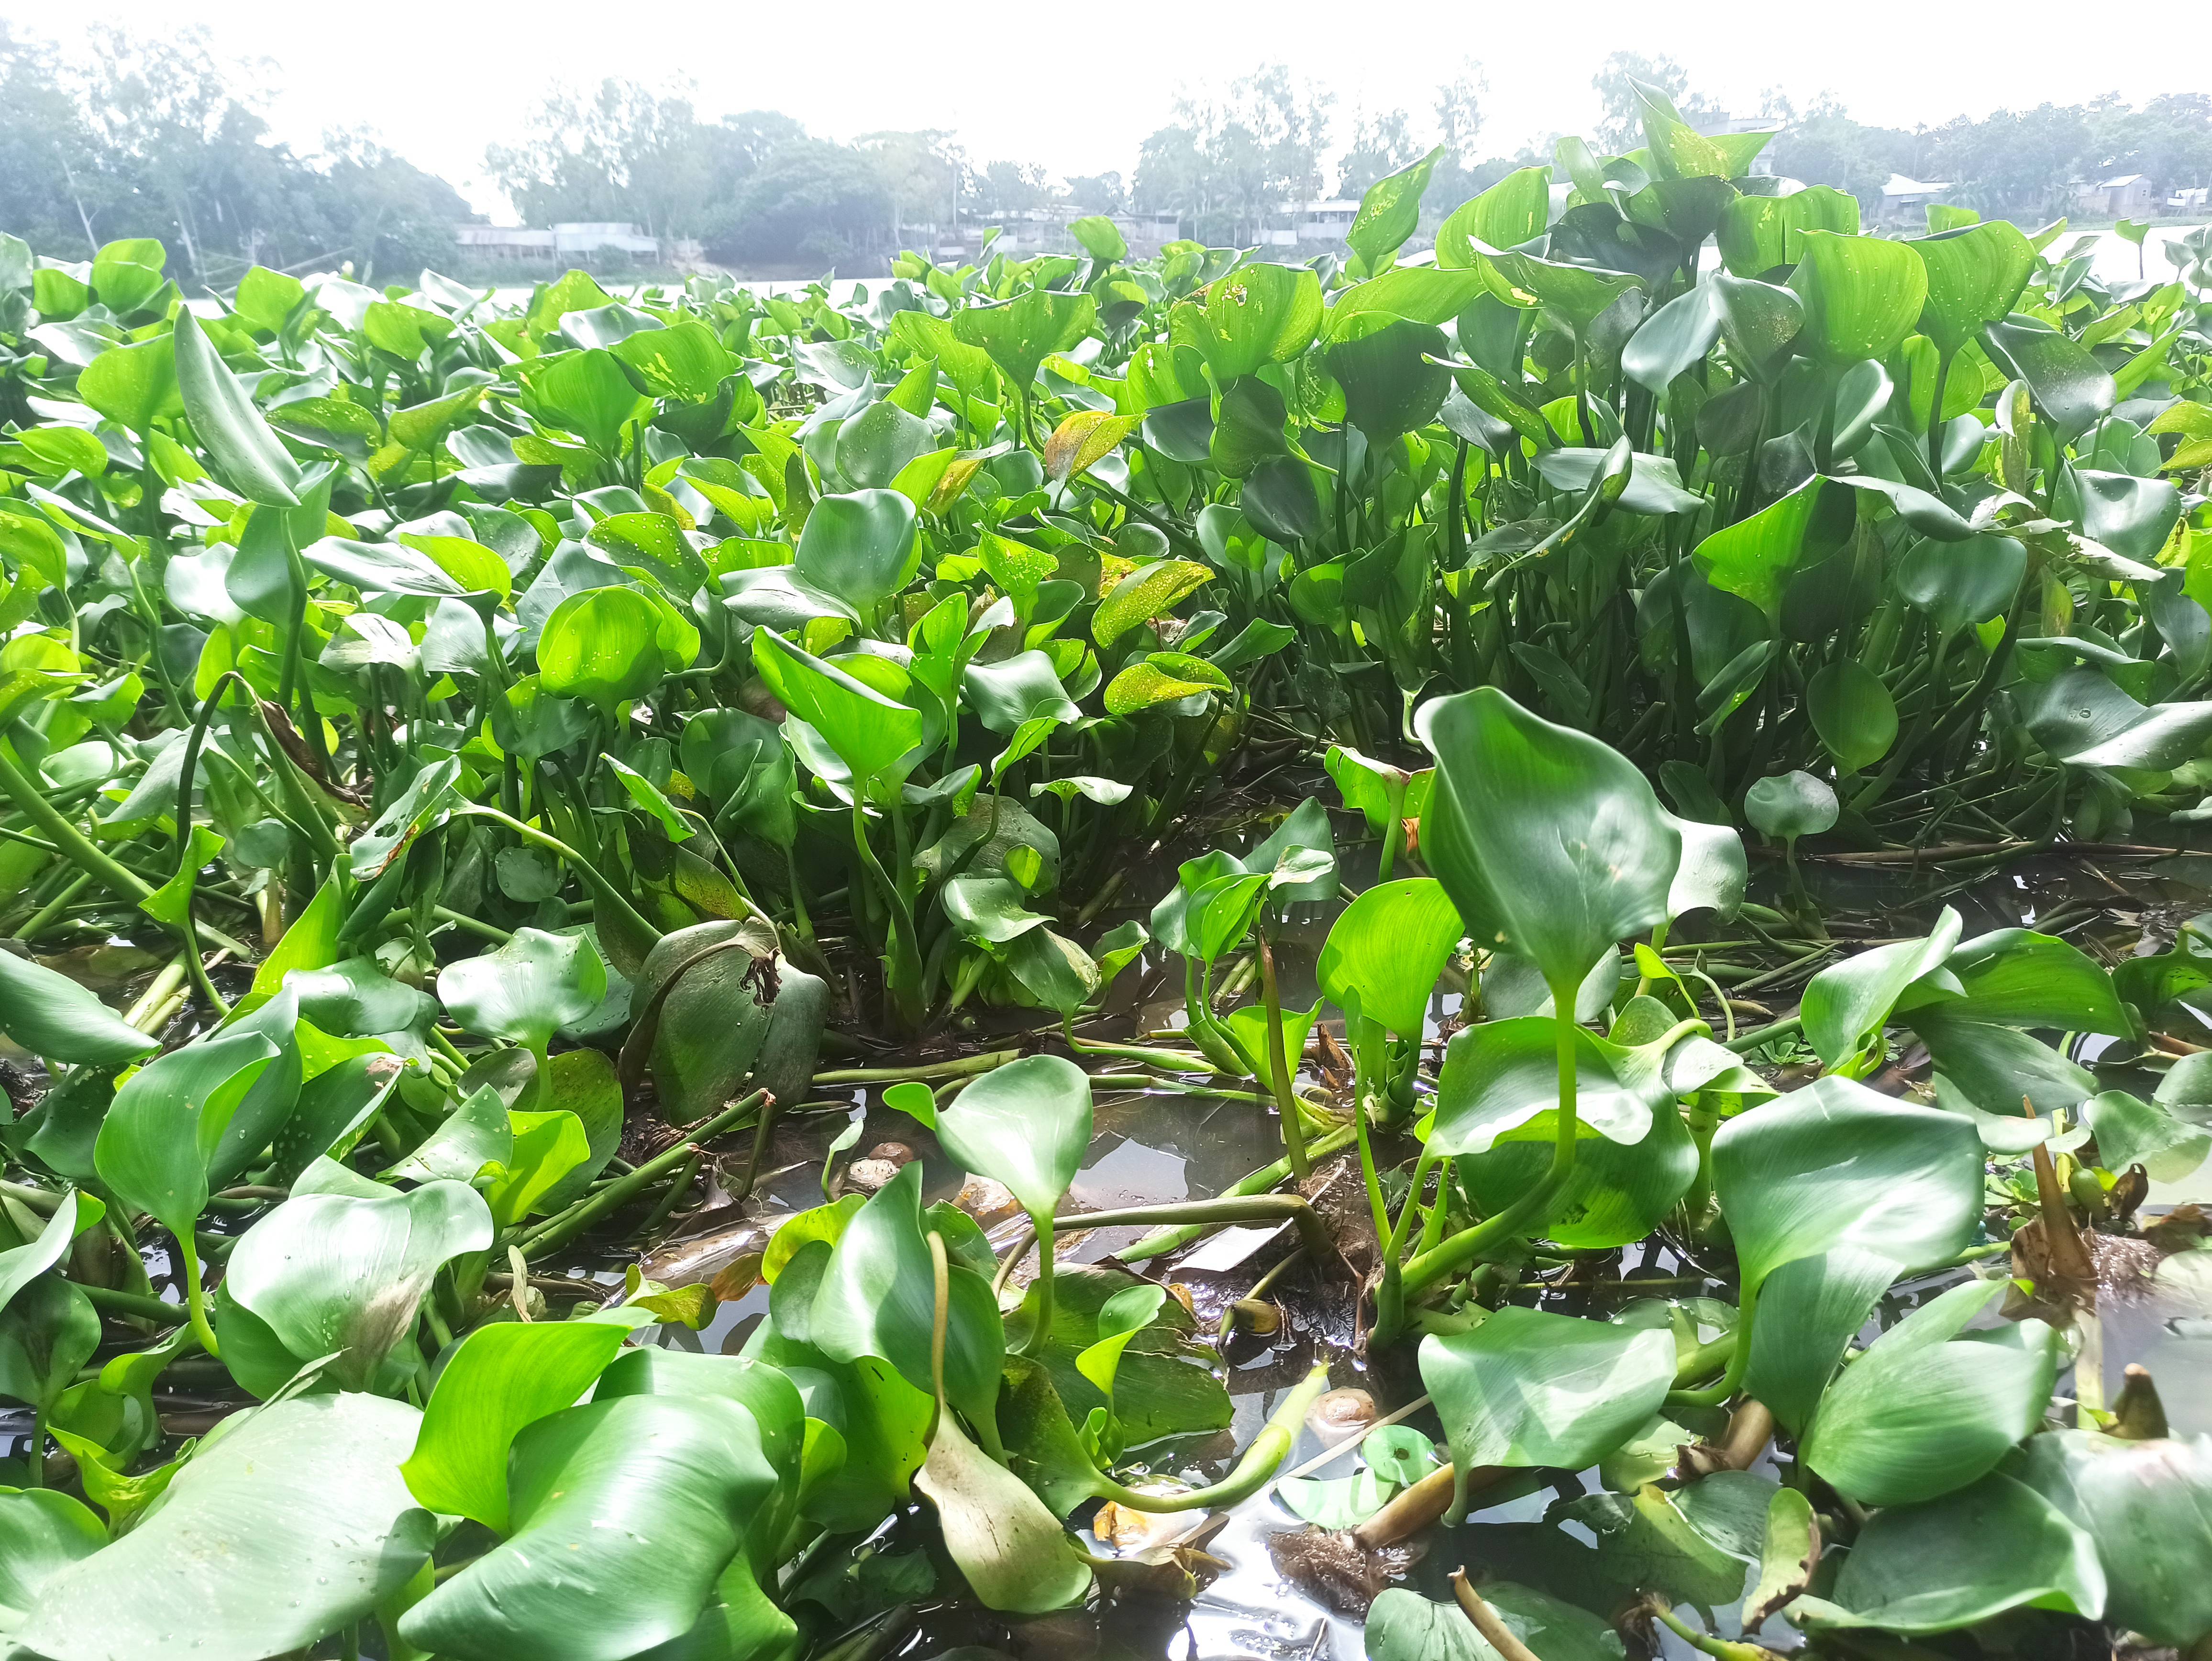
Species: Common Water Hyacinth (Eichornia crassipes)